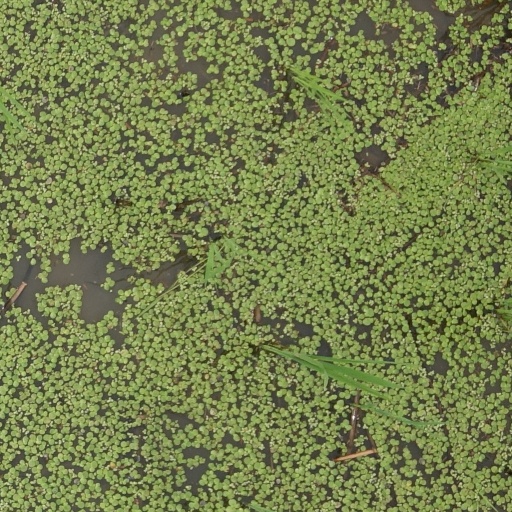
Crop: rice